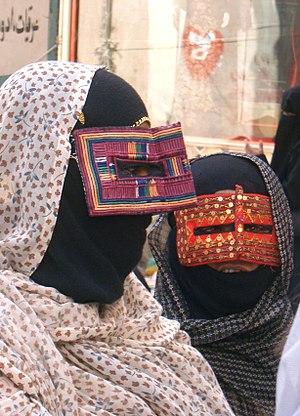
Le voile intégral désigne différentes formes de voiles islamiques qui couvrent le visage.